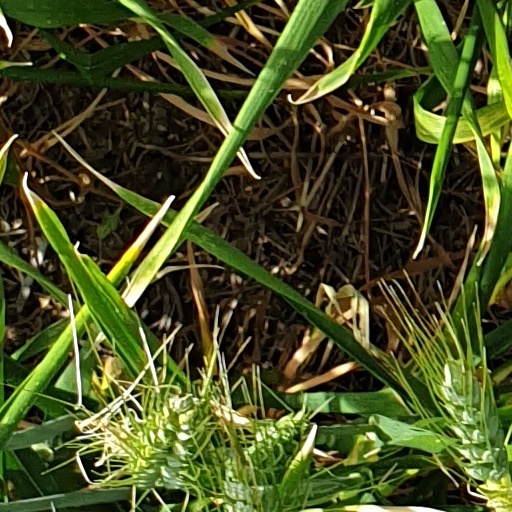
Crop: wheat